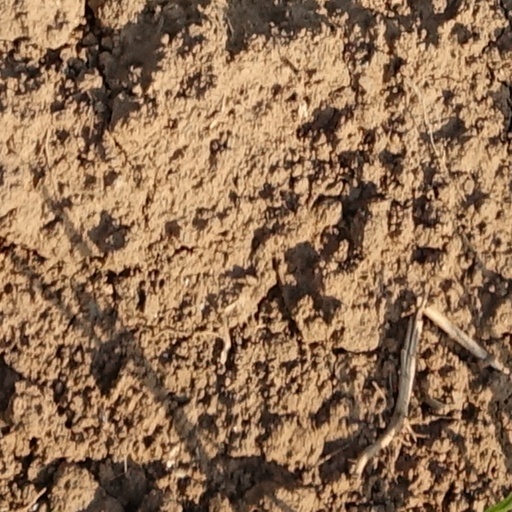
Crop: wheat